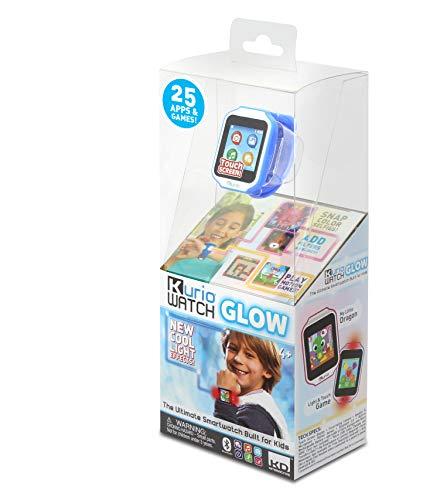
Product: Kurio Glow Smartwatch for Kids with Bluetooth, Apps, Camera & Games, Blue
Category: Toys & Games | Kids' Electronics | Electronic Learning Toys
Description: Kurio watch glow is a real Bluetooth Smartwatch built especially for kids, packed with 20+ apps and games.
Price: $31.30
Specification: ProductDimensions:5x3x12inches|ItemWeight:7.2ounces|ShippingWeight:7.2ounces(Viewshippingratesandpolicies)|ASIN:B07TFD5D55|Itemmodelnumber:C17515|Manufacturerrecommendedage:4yearsandup|Batteries:1LithiumPolymerbatteriesrequired.(included)